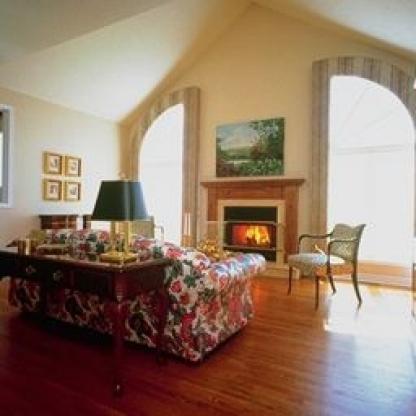
Scene: Indoor